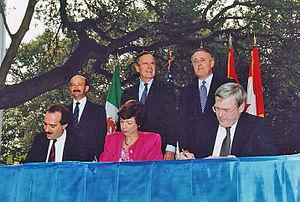
Signature de l'Accord de libre-échange nord-américain en octobre 1992. De gauche à droite, debouts
L'histoire du Canada aborde le Canada, monarchie constitutionnelle qui occupe la partie septentrionale du sous-continent nord-américain, sous un angle historique, depuis ses origines jusqu'à nos jours.
La présidence de George H. W. Bush débuta le 20 janvier 1989, date de l'investiture de George H. W. Bush en tant que 41ᵉ président des États-Unis, et prit fin le 20 janvier 1993. Membre du Parti républicain et vice-président des États-Unis de 1981 à 1989 sous la présidence de Ronald Reagan, Bush entra en fonction après sa victoire face à son adversaire démocrate Michael Dukakis lors de l'élection présidentielle de 1988. Il fut lui-même battu quatre ans plus tard à l'élection de 1992 par le démocrate Bill Clinton, qui lui succéda à la Maison-Blanche.
Les relations entre le Canada et le Mexique sont référence aux relations inter-états entre le Canada et les États-Unis mexicains. Les deux pays sont membres de l'Accord de libre-échange nord-américain, l'APEC, le Groupe de Lima, le Groupe des vingt, le Organisation de coopération et de développement économiques, et de l'Organisation des États américains.
Le Canada est un pays situé dans la partie septentrionale de l'Amérique du Nord. Monarchie constitutionnelle à régime parlementaire constituée en fédération, composée de dix provinces et trois territoires, le pays est encadré par l'océan Atlantique à l'est, l'océan Arctique au nord et l'océan Pacifique à l'ouest. Le Canada comprend deux frontières terrestres avec les États-Unis, l'une au sud et l'autre au nord-ouest avec l'Alaska, ainsi qu'une frontière maritime avec la France, par le biais de l'archipel de Saint-Pierre-et-Miquelon, et le Danemark, par le biais du Groenland. Le territoire terrestre canadien s'étend sur 10 millions de kilomètres carrés, ce qui en fait le deuxième pays du monde pour la superficie après la Russie. En 2019, il compte plus de 37 millions d'habitants et est ainsi le 37ᵉ pays du monde en ce qui concerne la population. Le territoire contient plus de 31 700 lacs, ce qui fait du Canada l'un des pays possédant les plus grandes réserves d'eau douce du globe. Les langues officielles au niveau fédéral sont l'anglais et le français. La capitale fédérale est Ottawa et la monnaie, le dollar canadien.
L'Accord de libre-échange nord-américain, connu sous l'acronyme ALENA, est un traité, entré en vigueur le 1ᵉʳ janvier 1994, qui institue une zone de libre-échange entre les États-Unis, le Canada et le Mexique, trois pays d'Amérique du Nord, couvrant environ 480 millions d'habitants qui doit être complété vers 2019 par l'Accord Canada–États-Unis–Mexique. Celle-ci vise essentiellement à réduire voire éliminer les barrières commerciales entre les trois pays signataires, tout en maintenant celles qui sont politiques. Il s’agit d’un facteur qui différencie cette entente de l’Union européenne par exemple, qui quant à elle, est une entente politico-économique.
George Herbert Walker Bush /d͡ʒɔɹd͡ʒ ˈhɝbɚt wɔkɚ bʊʃ/, né le 12 juin 1924 à Milton et mort le 30 novembre 2018 à Houston, est un homme d'État américain. Membre du Parti républicain, il est vice-président des États-Unis de 1981 à 1989 et président du pays de 1989 à 1993.